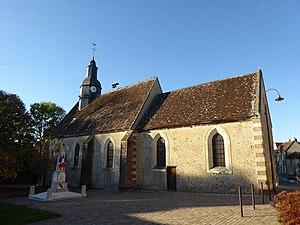
Église et monument aux morts du Mage, dans l'Orne.
Le Mage est une commune française, située dans le département de l'Orne en région Normandie, peuplée de 231 habitants.